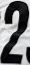
Number: 2